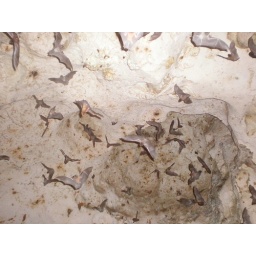
they are smallish fruit bats. It was an amazing feeling having bats flying all around you in the dark.